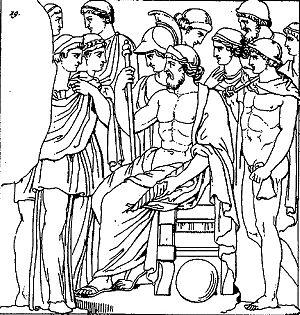
Zeus recevant l'hommage des dieux de l'Olympe (dessin d'un bas-relief d'autel)
Zeus est le dieu suprême dans la mythologie grecque. Fils du titan Cronos et de la titanide Rhéa, marié à sa sœur Héra, il a engendré, avec cette déesse et avec d'autres, plusieurs dieux et déesses, et, avec des mortelles, de nombreux héros, comme l'a expliqué la théogonie d'Hésiode.